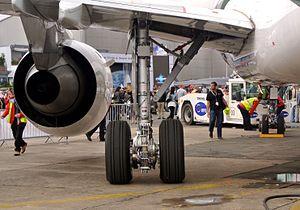
EGTS (Electric Green Taxiing System) système de taxiage électrique, développé en partenariat entre Honeywell et Safran, installé sur un Airbus A320-212 (F-HGNT)
Le Salon international de l'aéronautique et de l'espace de Paris-Le Bourget, plus connu sous le nom de Salon du Bourget, ou sous le sigle SIAE, est une des plus importantes manifestations internationales de présentation de matériels aéronautiques et spatiaux, se déroulant à l'aéroport du Bourget, au nord-est de Paris. Connu des anglophones sous le nom de Paris Air Show, il est organisé tous les deux ans, juste avant et en alternance avec le salon aéronautique de Farnborough en Angleterre, et le Salon aéronautique international de Berlin en Allemagne. Il est le premier rendez-vous de l'industrie aéronautique mondiale.